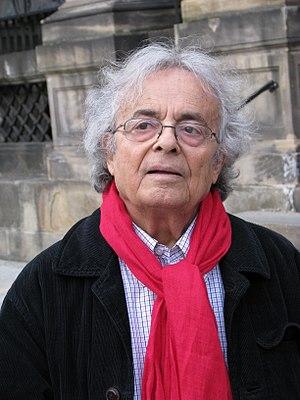
Un mononyme est un nom unique identifiant généralement une personne, comme Voltaire ou Colette. Il peut s'agir soit d'un pseudonyme comme c'est le cas pour Voltaire, soit d'un nom de convenance, comme c'est le cas pour Colette, soit du vrai prénom utilisé seul, par exemple pour le chanteur Renaud.
La poésie philosophique ou la poésie de la pensée est un genre littéraire combinant poésie et philosophie. Les poèmes à contenu philosophique réconcilient deux types de productions littéraires souvent opposés sous l'angle de la rationalité. La poésie d'une part, produit fréquemment un discours irrationnel proche du mythe : elle vise surtout l'esthétique. Le terme « poésie » et ses dérivés viennent également du grec ancien ποίησις, dérivé de ποιεῖν qui signifie « faire, créer » : le poète est donc un créateur, un inventeur de formes expressives. La philosophie d'autre part, produit un discours rationnel par l'intermédiaire du logos. Le mot philosophie désigne une activité et une discipline existant depuis l'Antiquité. Différents buts peuvent lui être attribués, de la recherche de la vérité, et de la méditation sur le bien et le beau, à celle du sens de la vie, et du bonheur, mais elle consiste plus largement dans l'exercice systématique de la pensée et de la réflexion. Ancrée dès ses origines dans le dialogue et le débat d'idées, la philosophie peut également se concevoir comme une activité d'analyse, de définition, de création ou de méditation sur des concepts.
Adonis, pseudonyme d'Ali Ahmed Saïd, est un poète et critique littéraire syrien d'expressions arabe et française, né le 1ᵉʳ janvier 1930. Son pseudonyme se réfère au dieu d'origine phénicienne, symbole du renouveau cyclique.